Kamov V-50

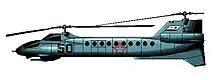
Drawing of the Kamov V-50 model

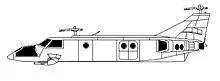
Drawing of an earlier model of the Kamov V-50

The Kamov V-50 was an armed tandem-rotor transport helicopter project from Kamov, with a projected speed of 400 km/h. The project was abandoned in the late 1969 after being started in early 1968. Due to the limited development time, little statistical information exists. Two different models exist.